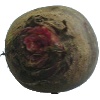
Label: Beetroot 1